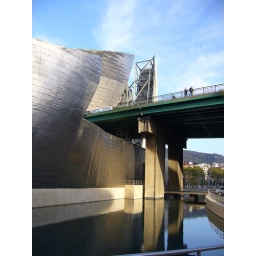
building around an existing highway, it was quite an experience to go through the building through the road